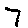
Label: 7